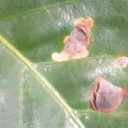
Label: Miner